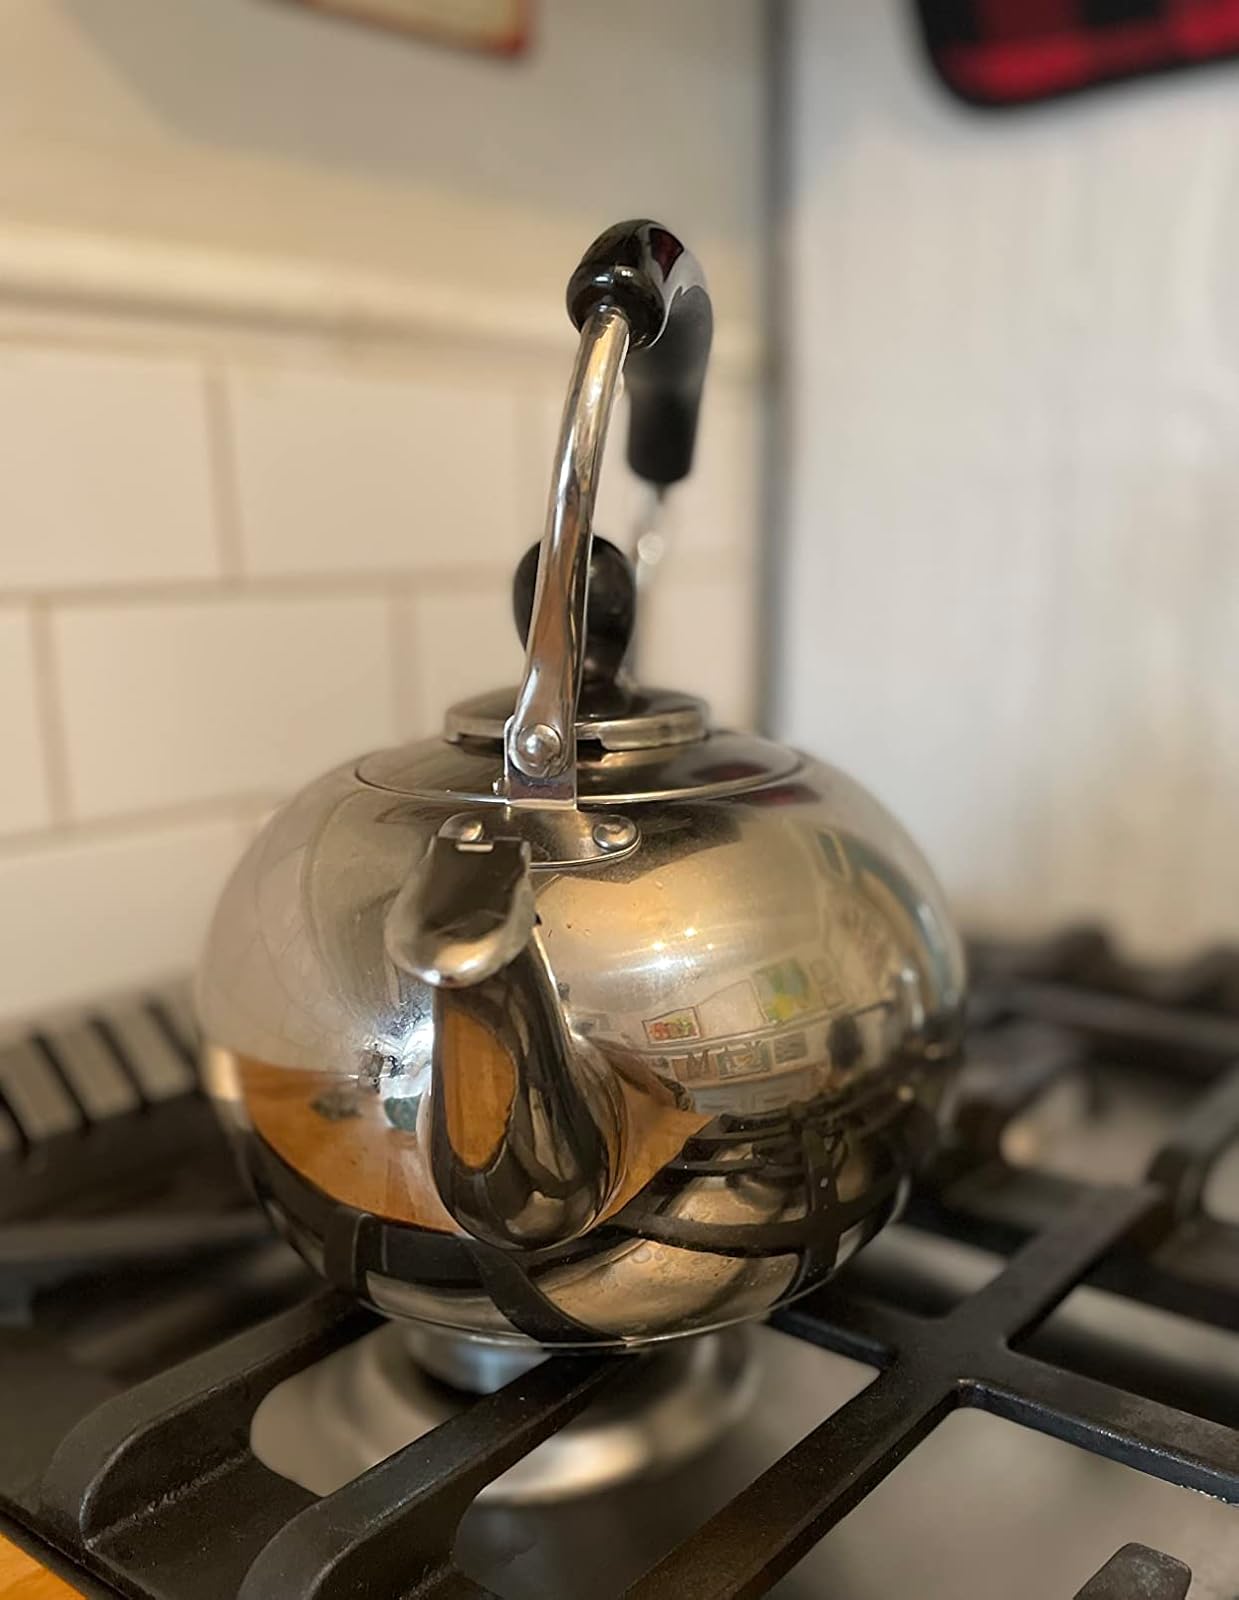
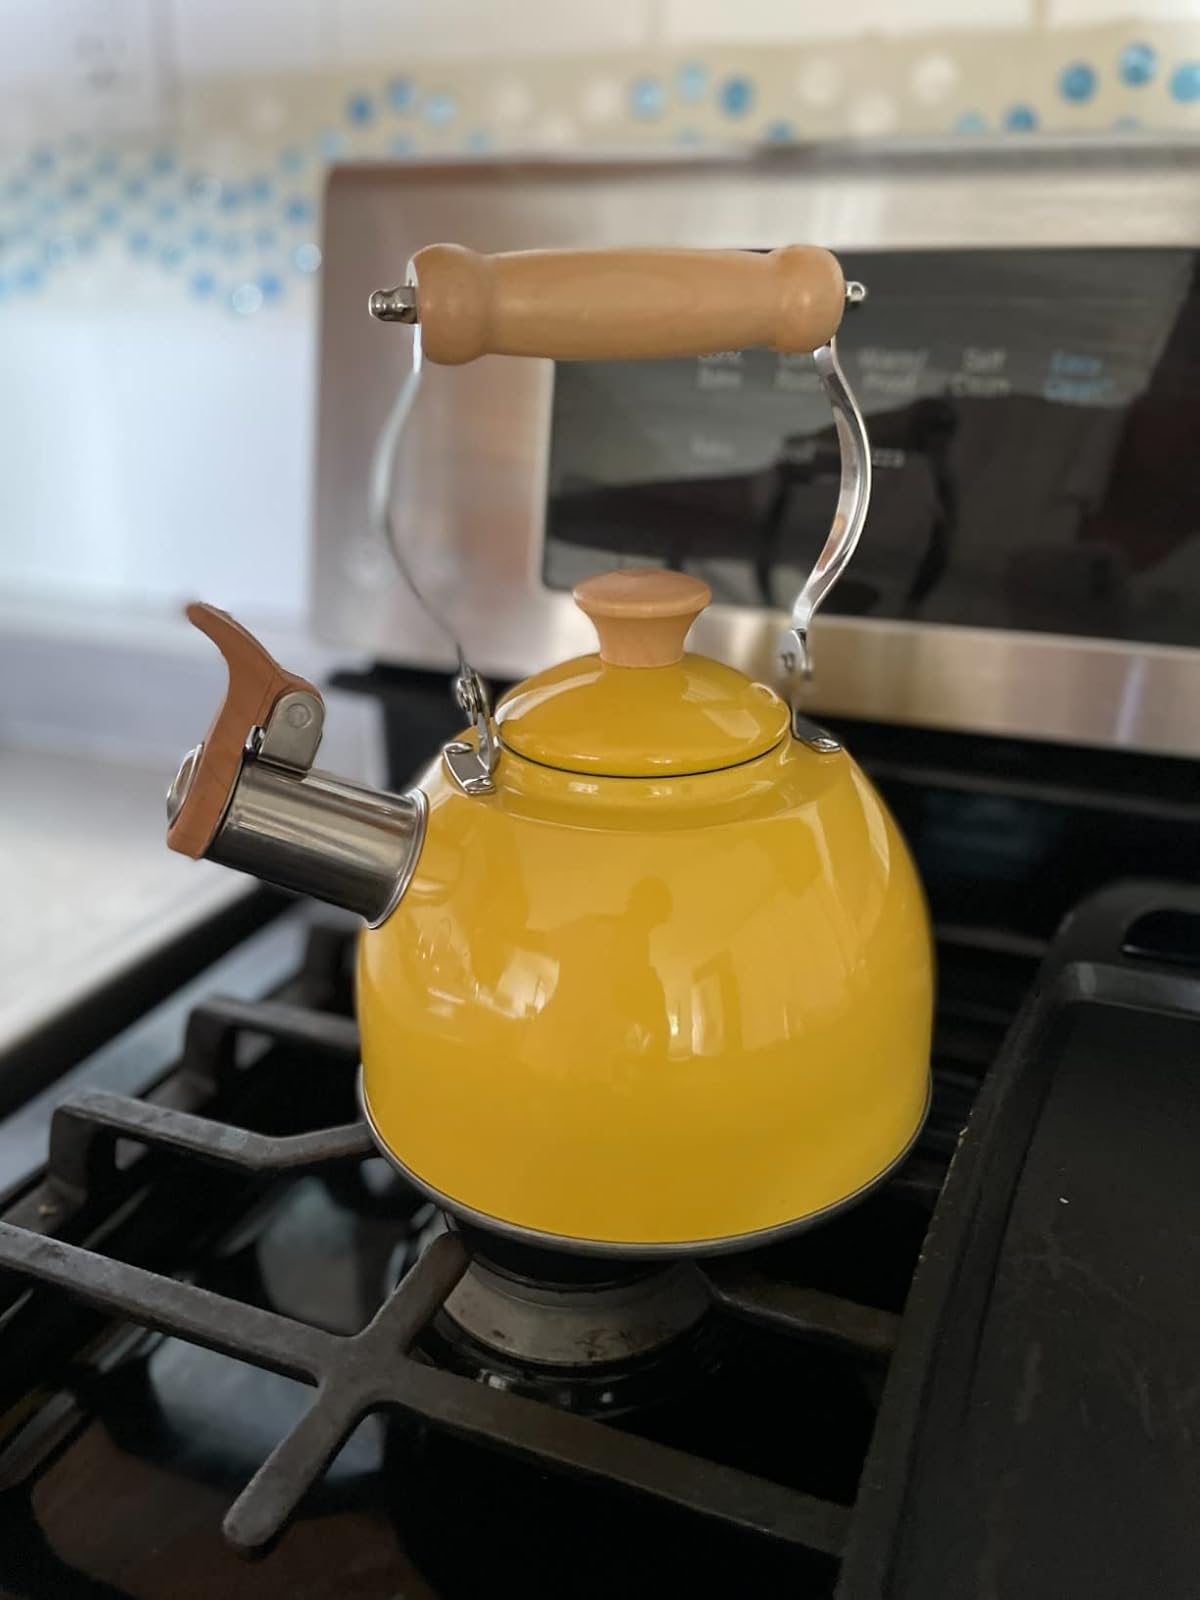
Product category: items_kettle
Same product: no